Theodore Annemann

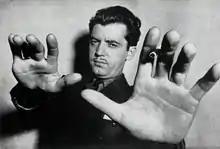
Annemann in 1937

Theodore "Theo" Annemann (born Theodore John Squires; February 22, 1907 – January 12, 1942), stage name Ted Anneman, was an American professional magician who specialized in the field of mentalism. He is most famous for inventing and refining many of the standard mentalism routines that continue to be used by mentalists today.